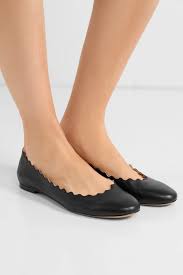
Label: Ballet Flat